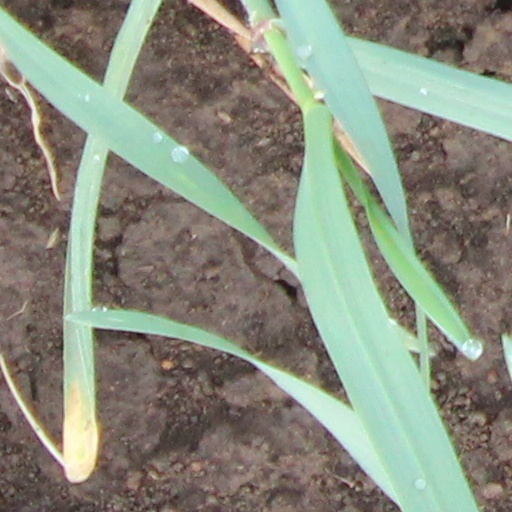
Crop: wheat